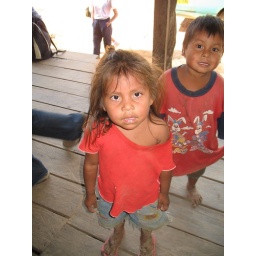
This little girl pounced in front of the boy to have her photo taken first!